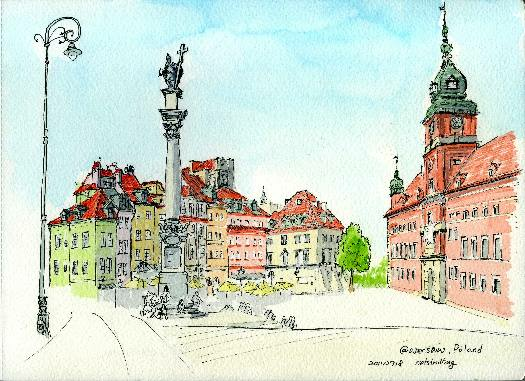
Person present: No